Power County Courthouse

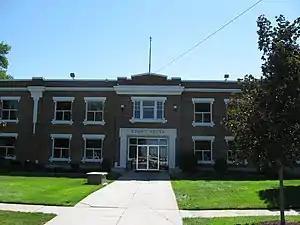

The Power County Courthouse, at 543 Bannock Ave. in American Falls, Idaho is a historic building that includes Classical Revival and Prairie School architecture. It was a work of architect C. A. Sundberg and was built in 1925.